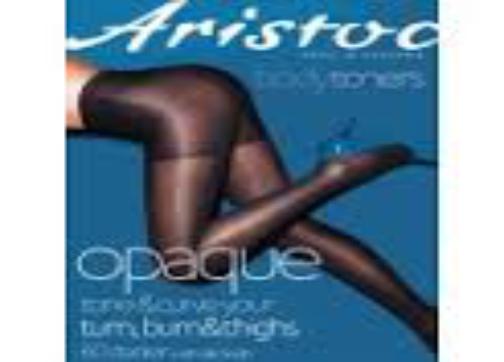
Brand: Aristoc
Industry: Clothes